Sunkist (soft drink)

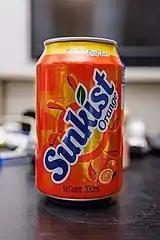
Can of Sunkist Orange

Sunkist (also marketed as Sunkist Soda) is a brand of primarily orange-flavored soft drinks that launched in 1979. Sunkist primarily competes with The Coca-Cola Company's Fanta brand and Keurig Dr Pepper's Orange Crush brand.